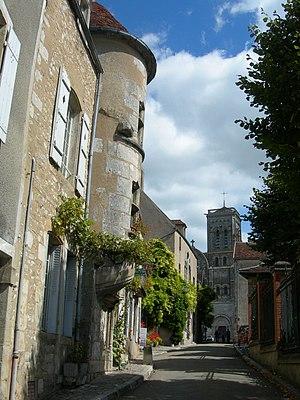
Georges Albert Maurice Victor Bataille, né le 10 septembre 1897 à Billom, mort le 9 juillet 1962 à Paris, est un bibliothécaire et écrivain français.